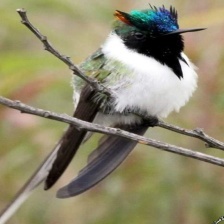
Species: HORNED SUNGEM
Scientific name: HELIACTIN BILOPHUS
ImageNet parent category: hummingbird